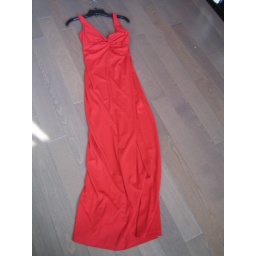
Lady in Red - beautiful fit red dress, floor length